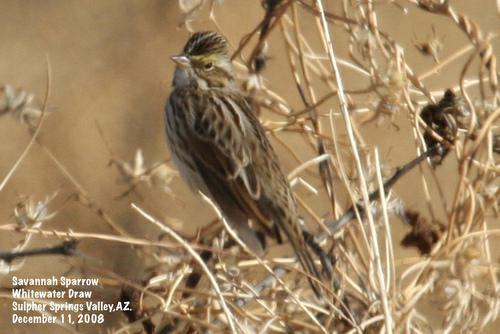
A photo of a savannah sparrow